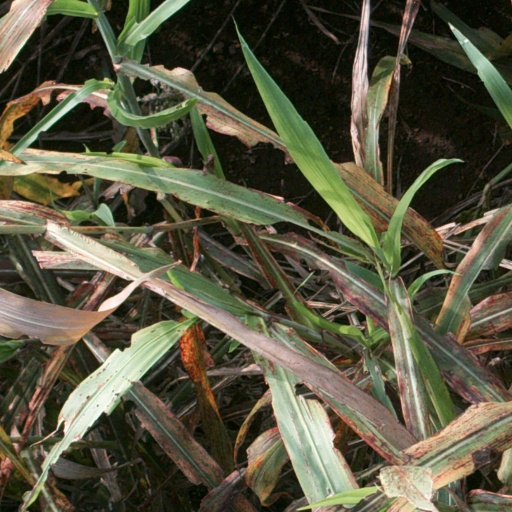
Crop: sorghum